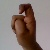
The image shows a hand gesture representing the letter 'X' in Indian Sign Language.